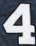
Number: 4